Ludwig von Höhnel

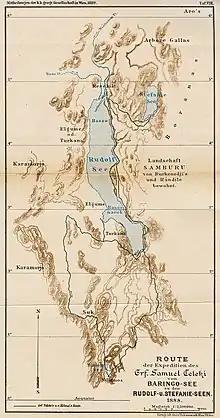
Route of Ludwig von Höhnel's travels with Teleki in East Africa.

Höhnel was the second-in-command of Count Sámuel Teleki von Szek's expedition to Northern Kenya in 1887–1888. He and Teleki were the first Europeans to see Lake Turkana, which they named Lake Rudolf after the expedition's patron Crown Prince Rudolf of Austria, and also Lake Stefanie, named after Prince Rudolf's wife Princess Stéphanie of Belgium. Höhnel acted as the expedition's cartographer, scientist, and diarist. Teleki and Höhnel made numerous observations on the climate, flora, and fauna of the territories visited and collected more than 400 ethnographical objects, most of them from Maasai and Kikuyu tribes. Their observations provided important contribution to ethnographical knowledge. The scientific results of the journey were published by Höhnel in several articles and in a book written in German and translated into Hungarian and English, titled "The Discovery of Lakes Rudolf and Stefanie" (1892). In 1892 Höhnel was awarded the (silver) "for a first successful pioneering trip and for [his] meritorious geographic performance." The East African chameleon, known as Höhnel's Chameleon ("Trioceros hoehnelii") was named after Ludwig von Höhnel.